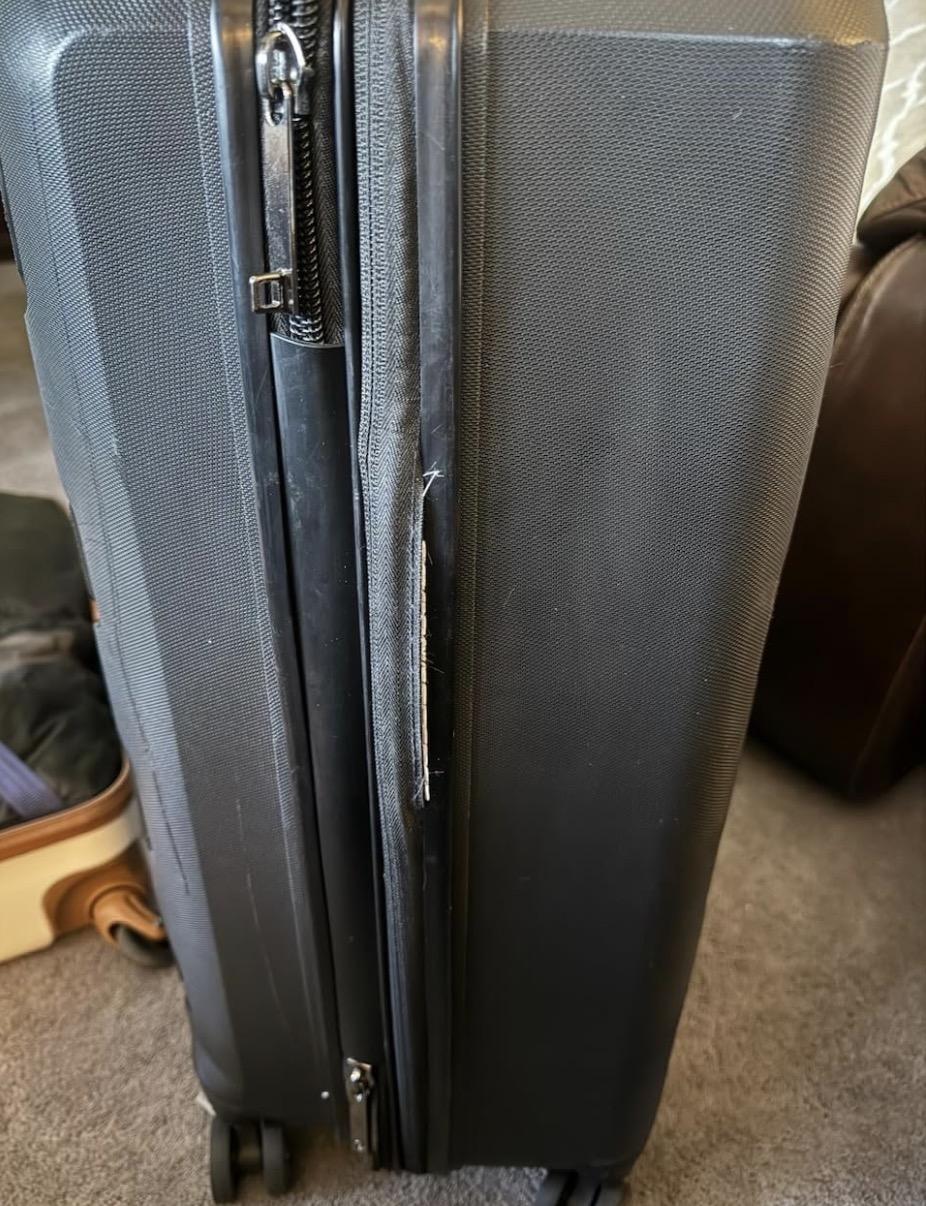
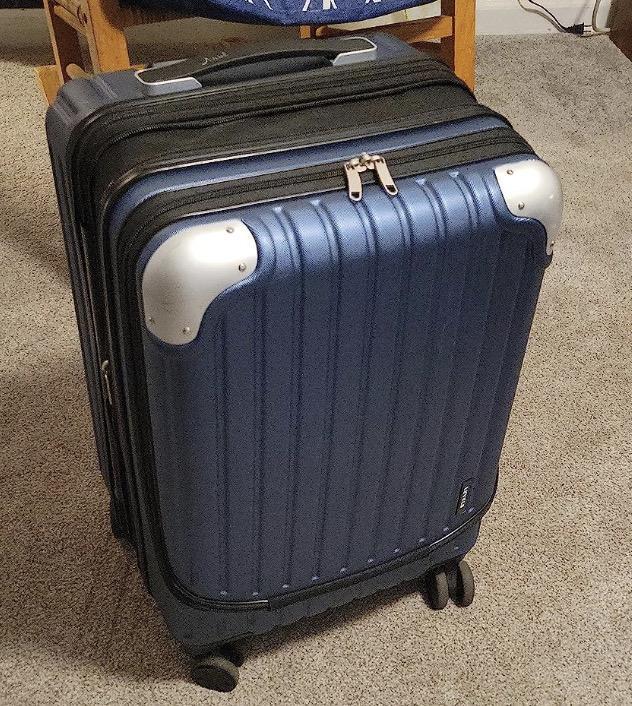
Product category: items_tea
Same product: no